Duke Xiang of Song

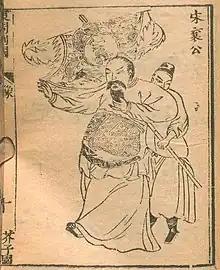

Duke Xiang of Song (宋襄公) (died 637 BC) was the leader in the state of Song in the Spring and Autumn period. His personal name was Zifu (子茲甫) and he took his throne in 650 BC.